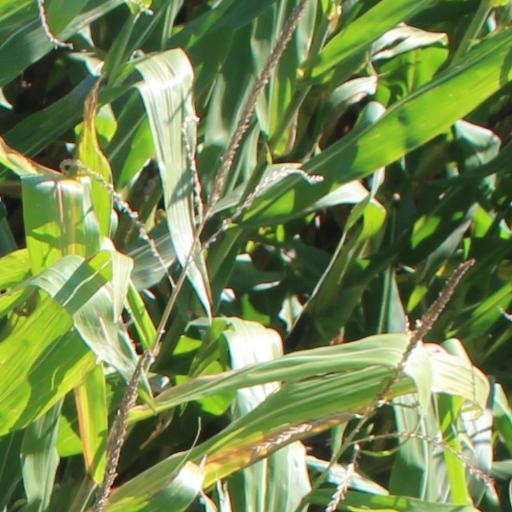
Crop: maize; corn